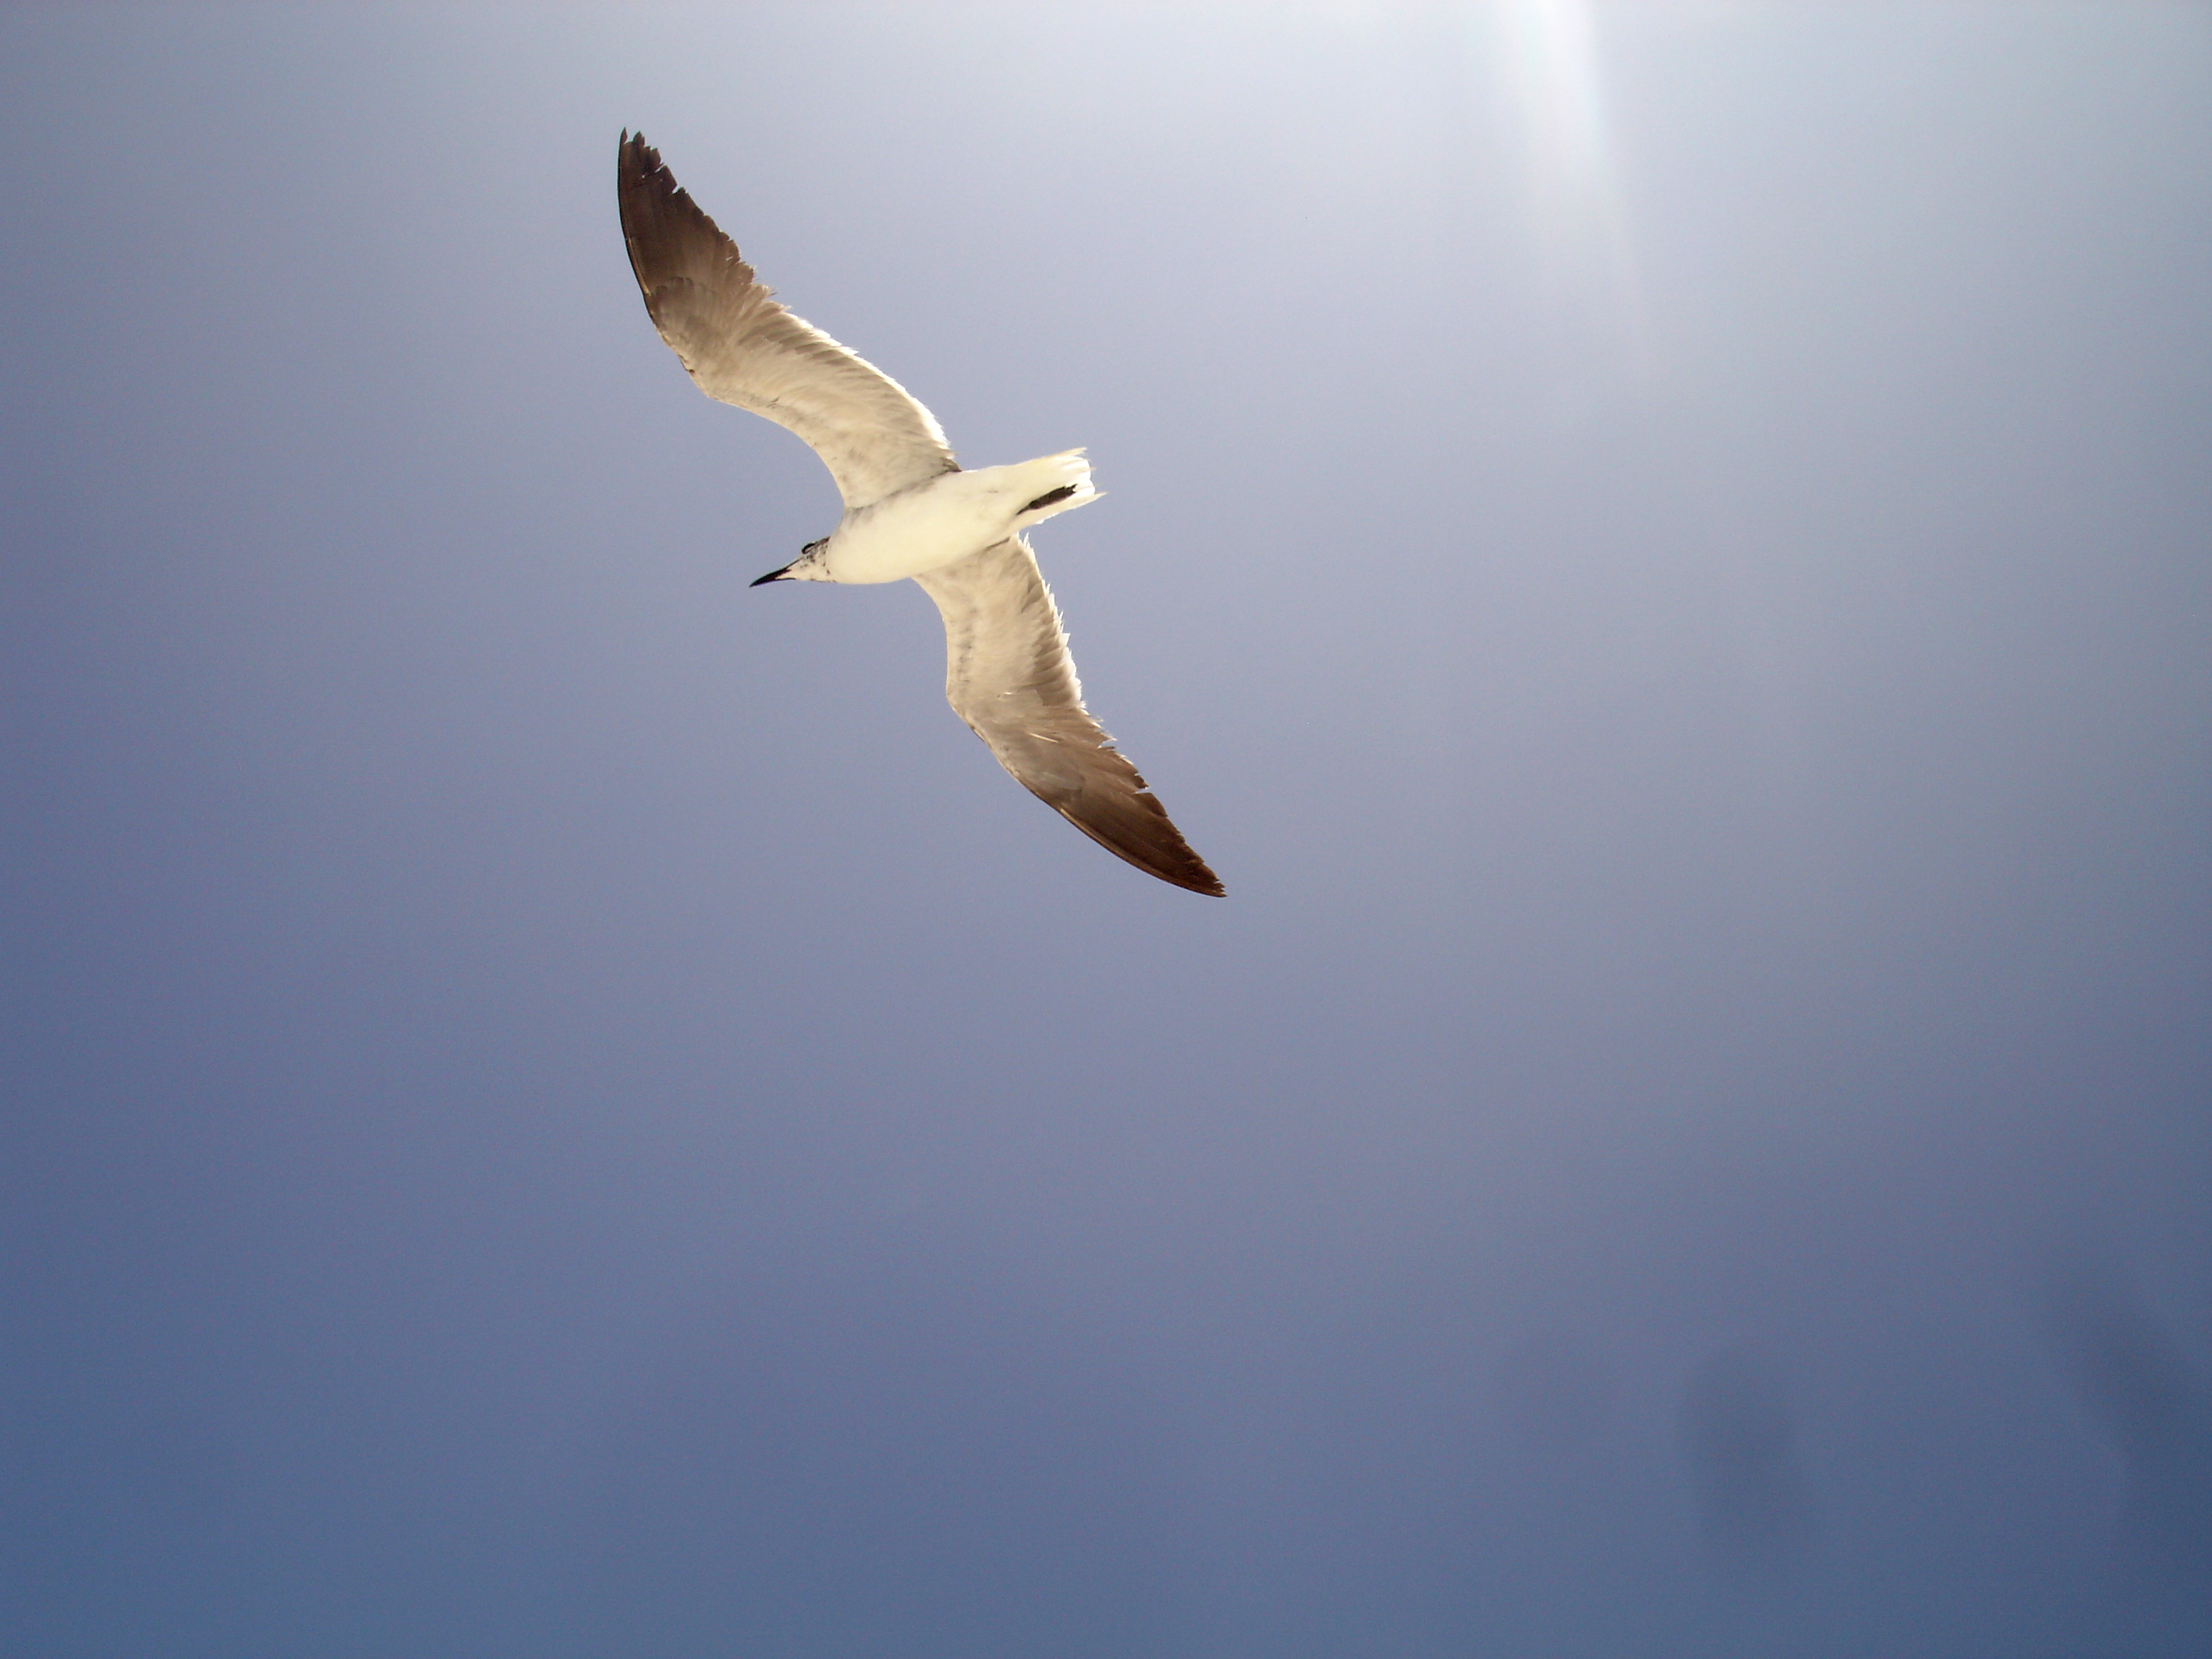
seagull, gulls, sky, bird, seabird, european herring gull, gull, beak, flight, daytime, charadriiformes, wing, feather, suliformes, gannet, great black backed gull, shorebird